Pete Overfield

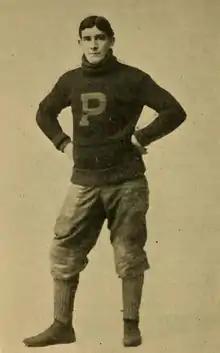
Overfield during his football days at Penn

Peter Delome Overfield (April 12, 1874 – July 1, 1959) was an All-American and professional football player, federal judge and rancher. Overfield played center for the University of Pennsylvania and was a first-team All-American in 1898 and 1899. He served as a federal district judge in Alaska from 1909 to 1917. In 1917, he moved to Casa Grande, Arizona, where he lived for the remainder of his life, owning a large ranching operation.